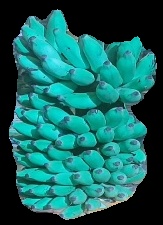
Variety: elakki-bale
Grade: grade2